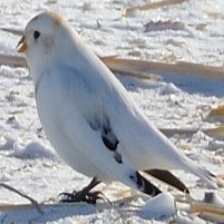
Species: MCKAYS BUNTING
Scientific name: PLECTROPHENAX HYPERBOREUS
ImageNet parent category: indigo_bunting